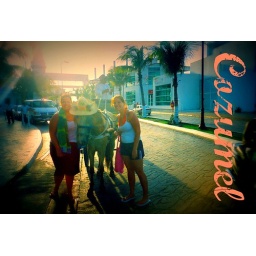
horse in a hat